Wm. Crichton & Co.

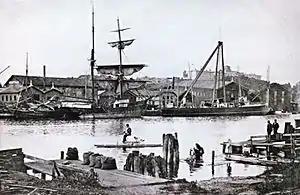
View on the west side of the yard in early summer 1897.

The company faced a major loss in April 1889 when William Crichton passed away just at the age of 62 years. John Eager took his post as company manager. None of Crichton's 12 children wanted to take the business. Shortly after four shares were sold to Eager, one to the major funding bank "Nordiska Aktiebanken för Handel och Industrie". In the 1890s 13 of the remaining 15 shares were sold. Count Anatol Orloff-Davidoff from Saint Petersburg bought 12 shares and another nobleman from the same city, Ludwig von Havemann, bought one share. Supposedly, the Russia-based owners contributed the rapid growth of the company after the mid-1890s, but speculatively they also initiated the disastrous decision of starting operations in Saint Petersburg.